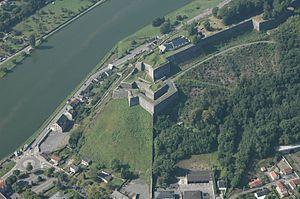
Dominant la ville, cette forteresse doit son nom à l'empereur Charles Quint. Sa construction nécessitera 3000 ouvriers auxquels s'ajouteront 20000 fantassins et 3000 cavaliers car ses murailles seront élevées au cours d'actions militaires.